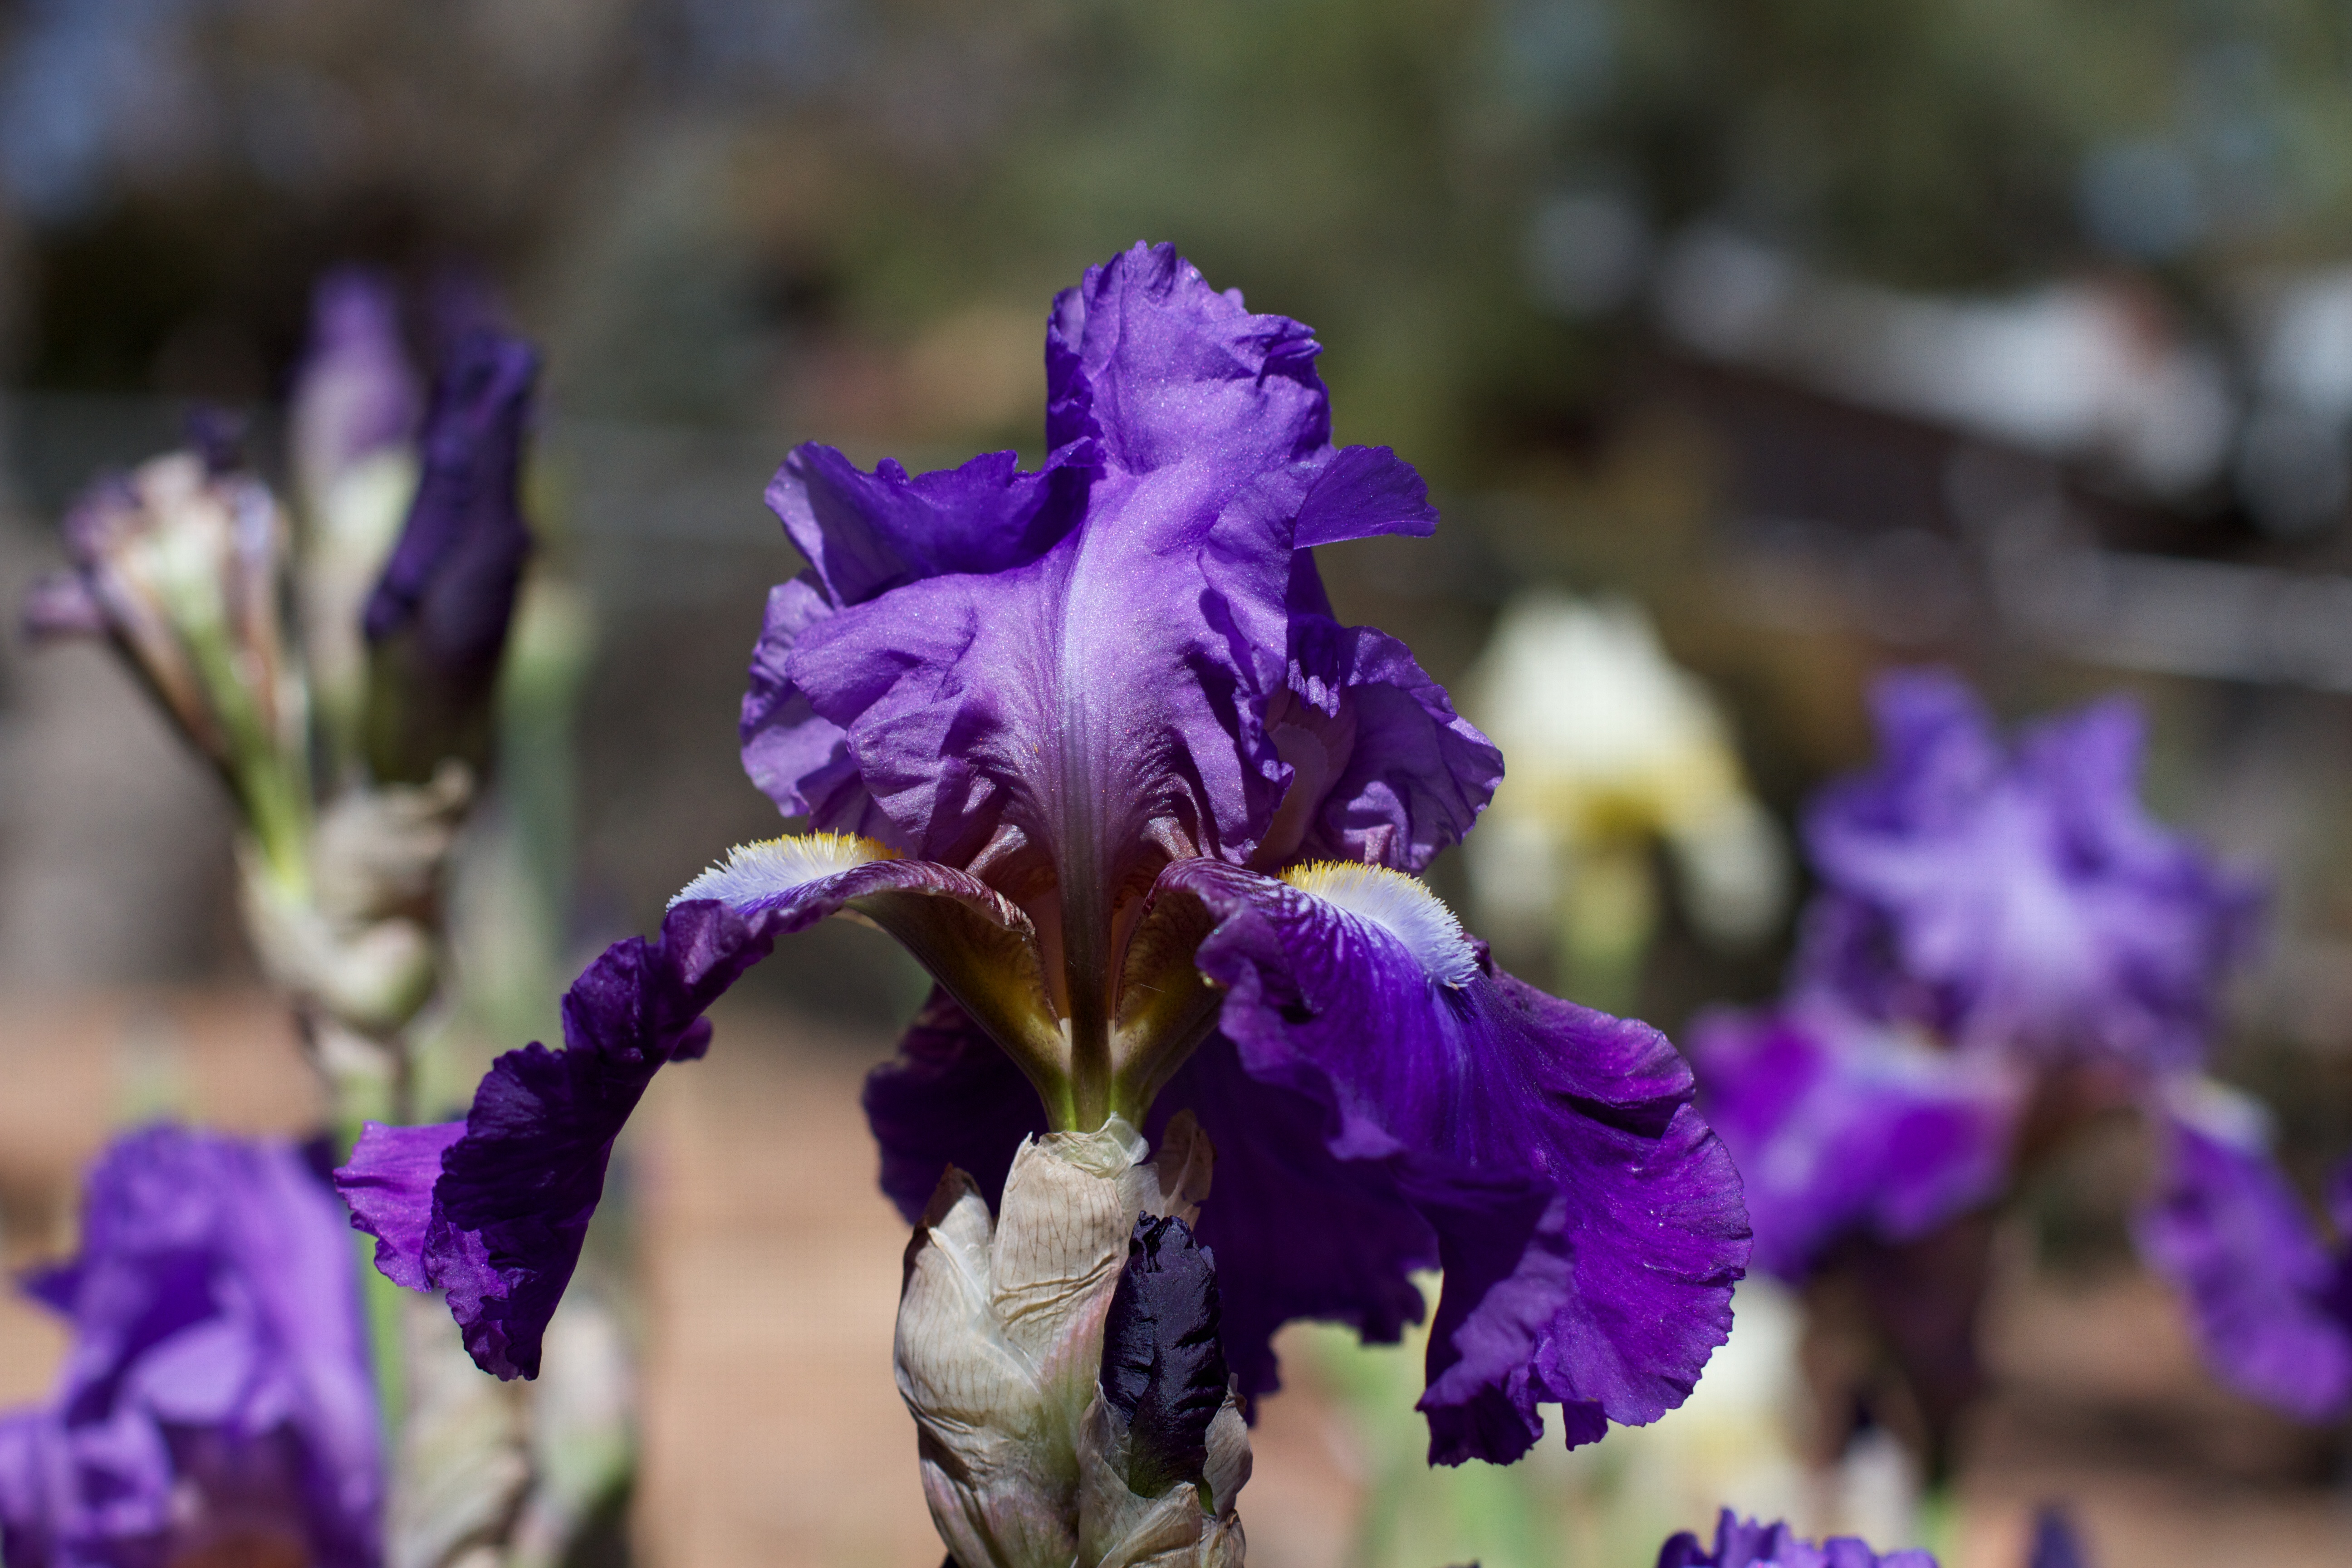
flower, plant, flora, purple, botany, iris, land plant, flowering plant, iris family, eye, lavender, cattleya, blossom, macro photography, english lavender, wildflower